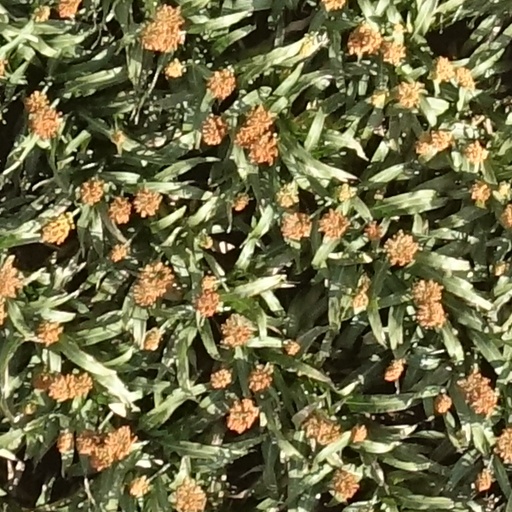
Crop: sorghum